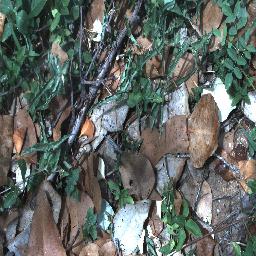
Label: negative